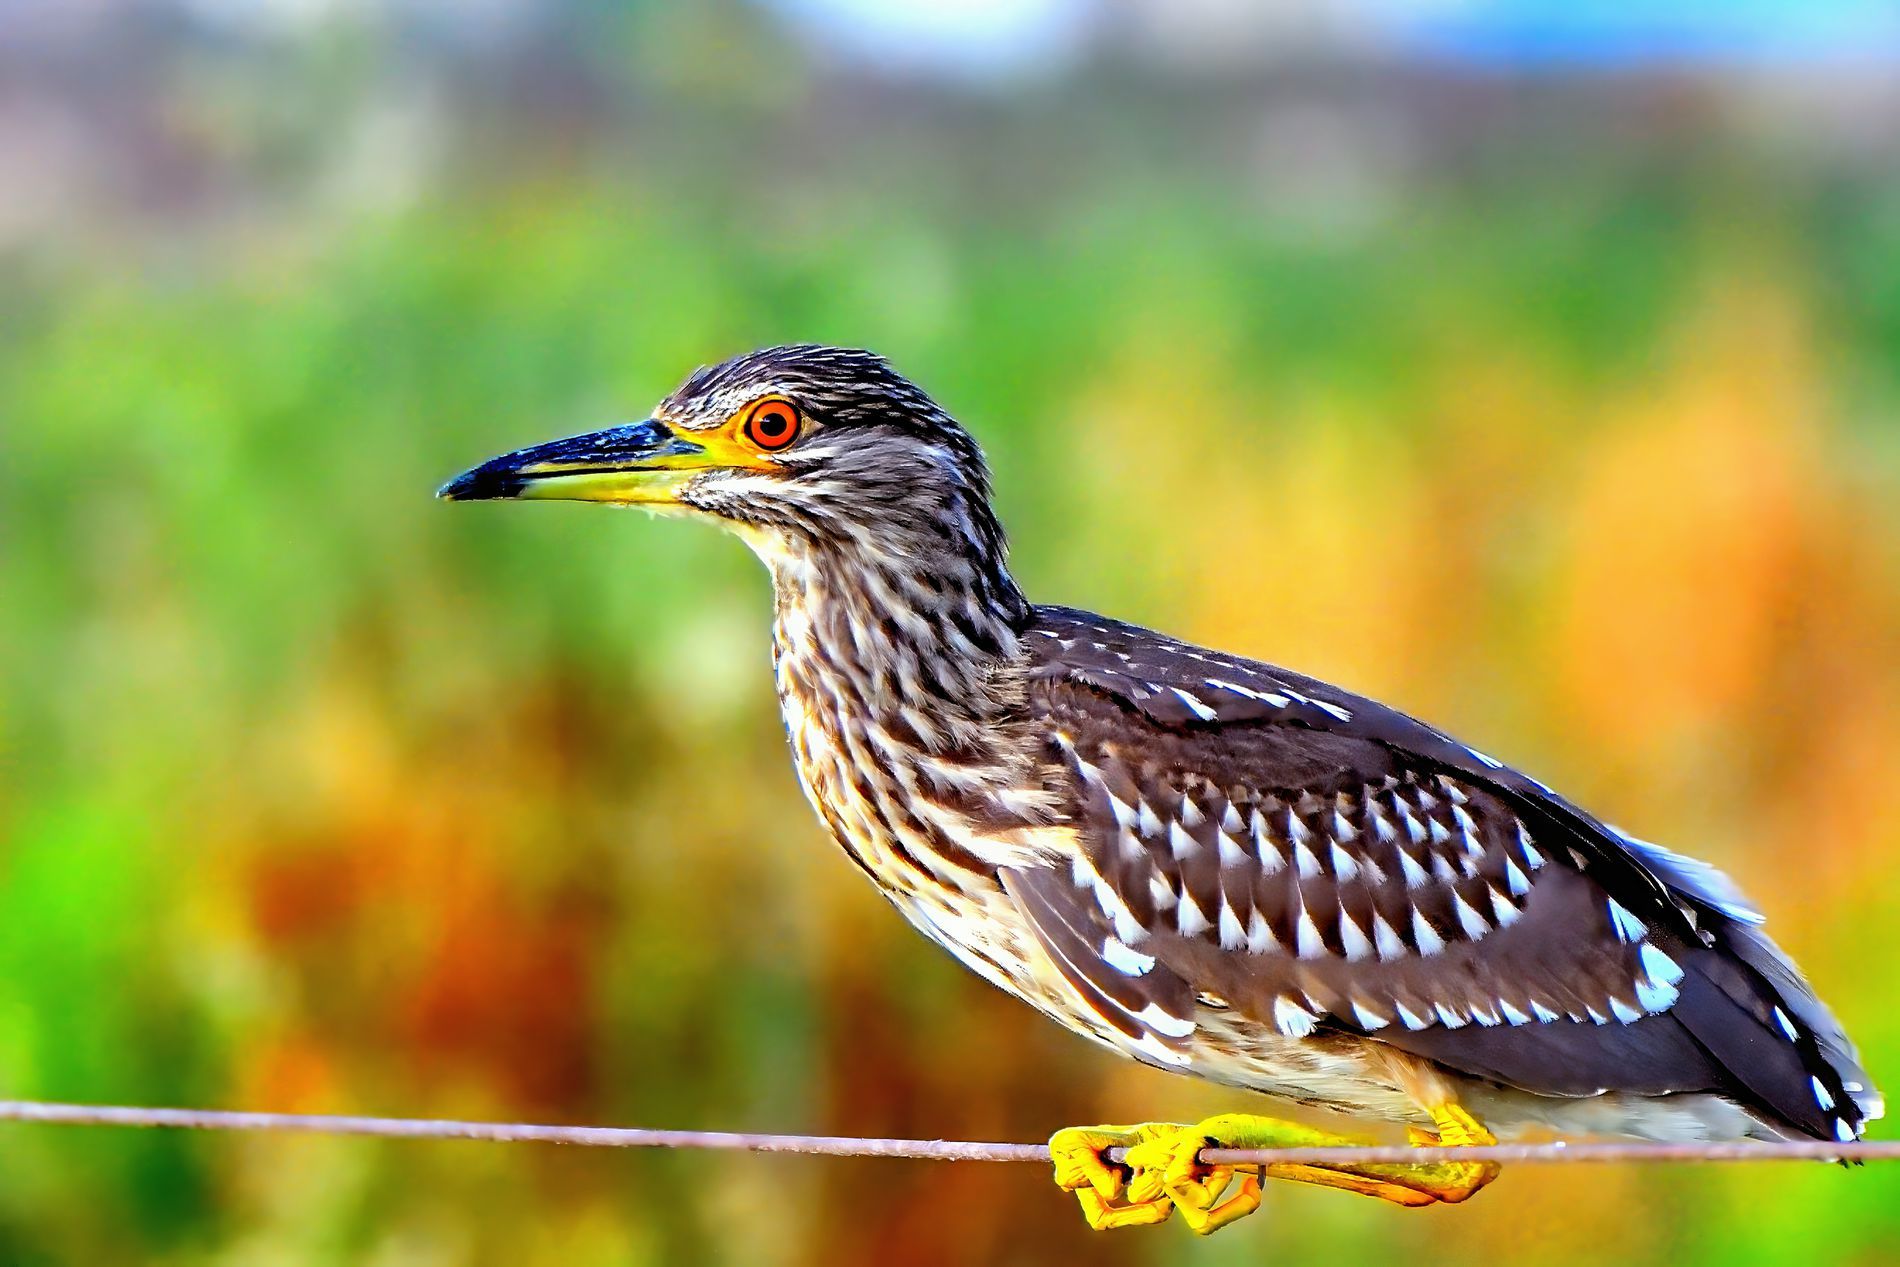
Colorful Bird on a Wire
A striking heron with orange eyes and speckled feathers perched gracefully on a wire in bright daylight.
A close up  profile of the bird, taken at eye level. The focus is on the bird, especially its eye and it's colorful white and black feather details, while the background is blurred , making the bird stand out and the main focus on it. The lighting is natural and bright, likely shot outdoors during the day. The lighting is natural, making the colors pop, especially the bird’s eye and yellow feet.
Labels: Animal, Beak, Bird, Waterfowl, Jay, Seagull, Heron, Anthus, wire, Blurred background
Camera: NIKON CORPORATION NIKON D850
Aperture: F9
Exposure: 1/1000 sec
ISO: 2000
Focal length: 400.0 mm